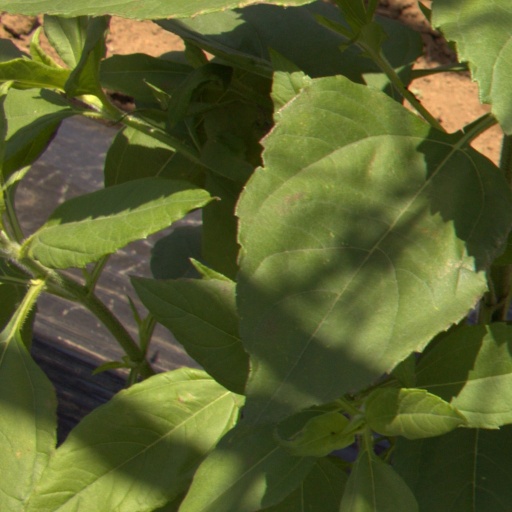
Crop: Jerusalem artichoke